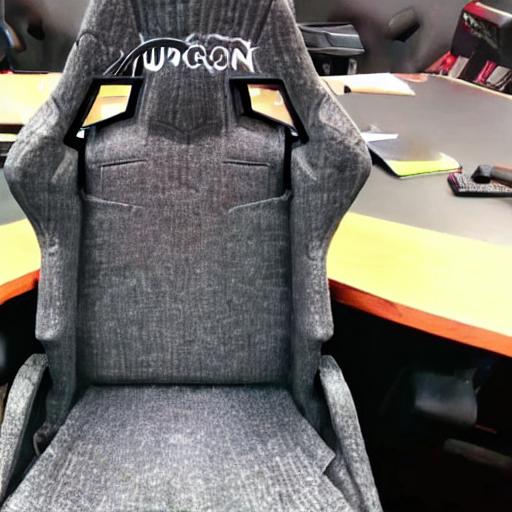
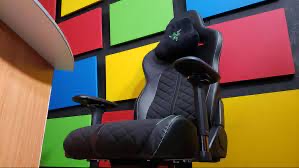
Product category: items_chair
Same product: no